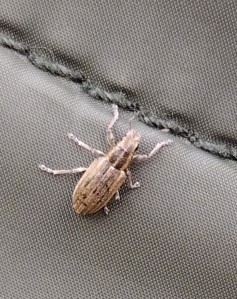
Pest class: pea_leaf_weevil